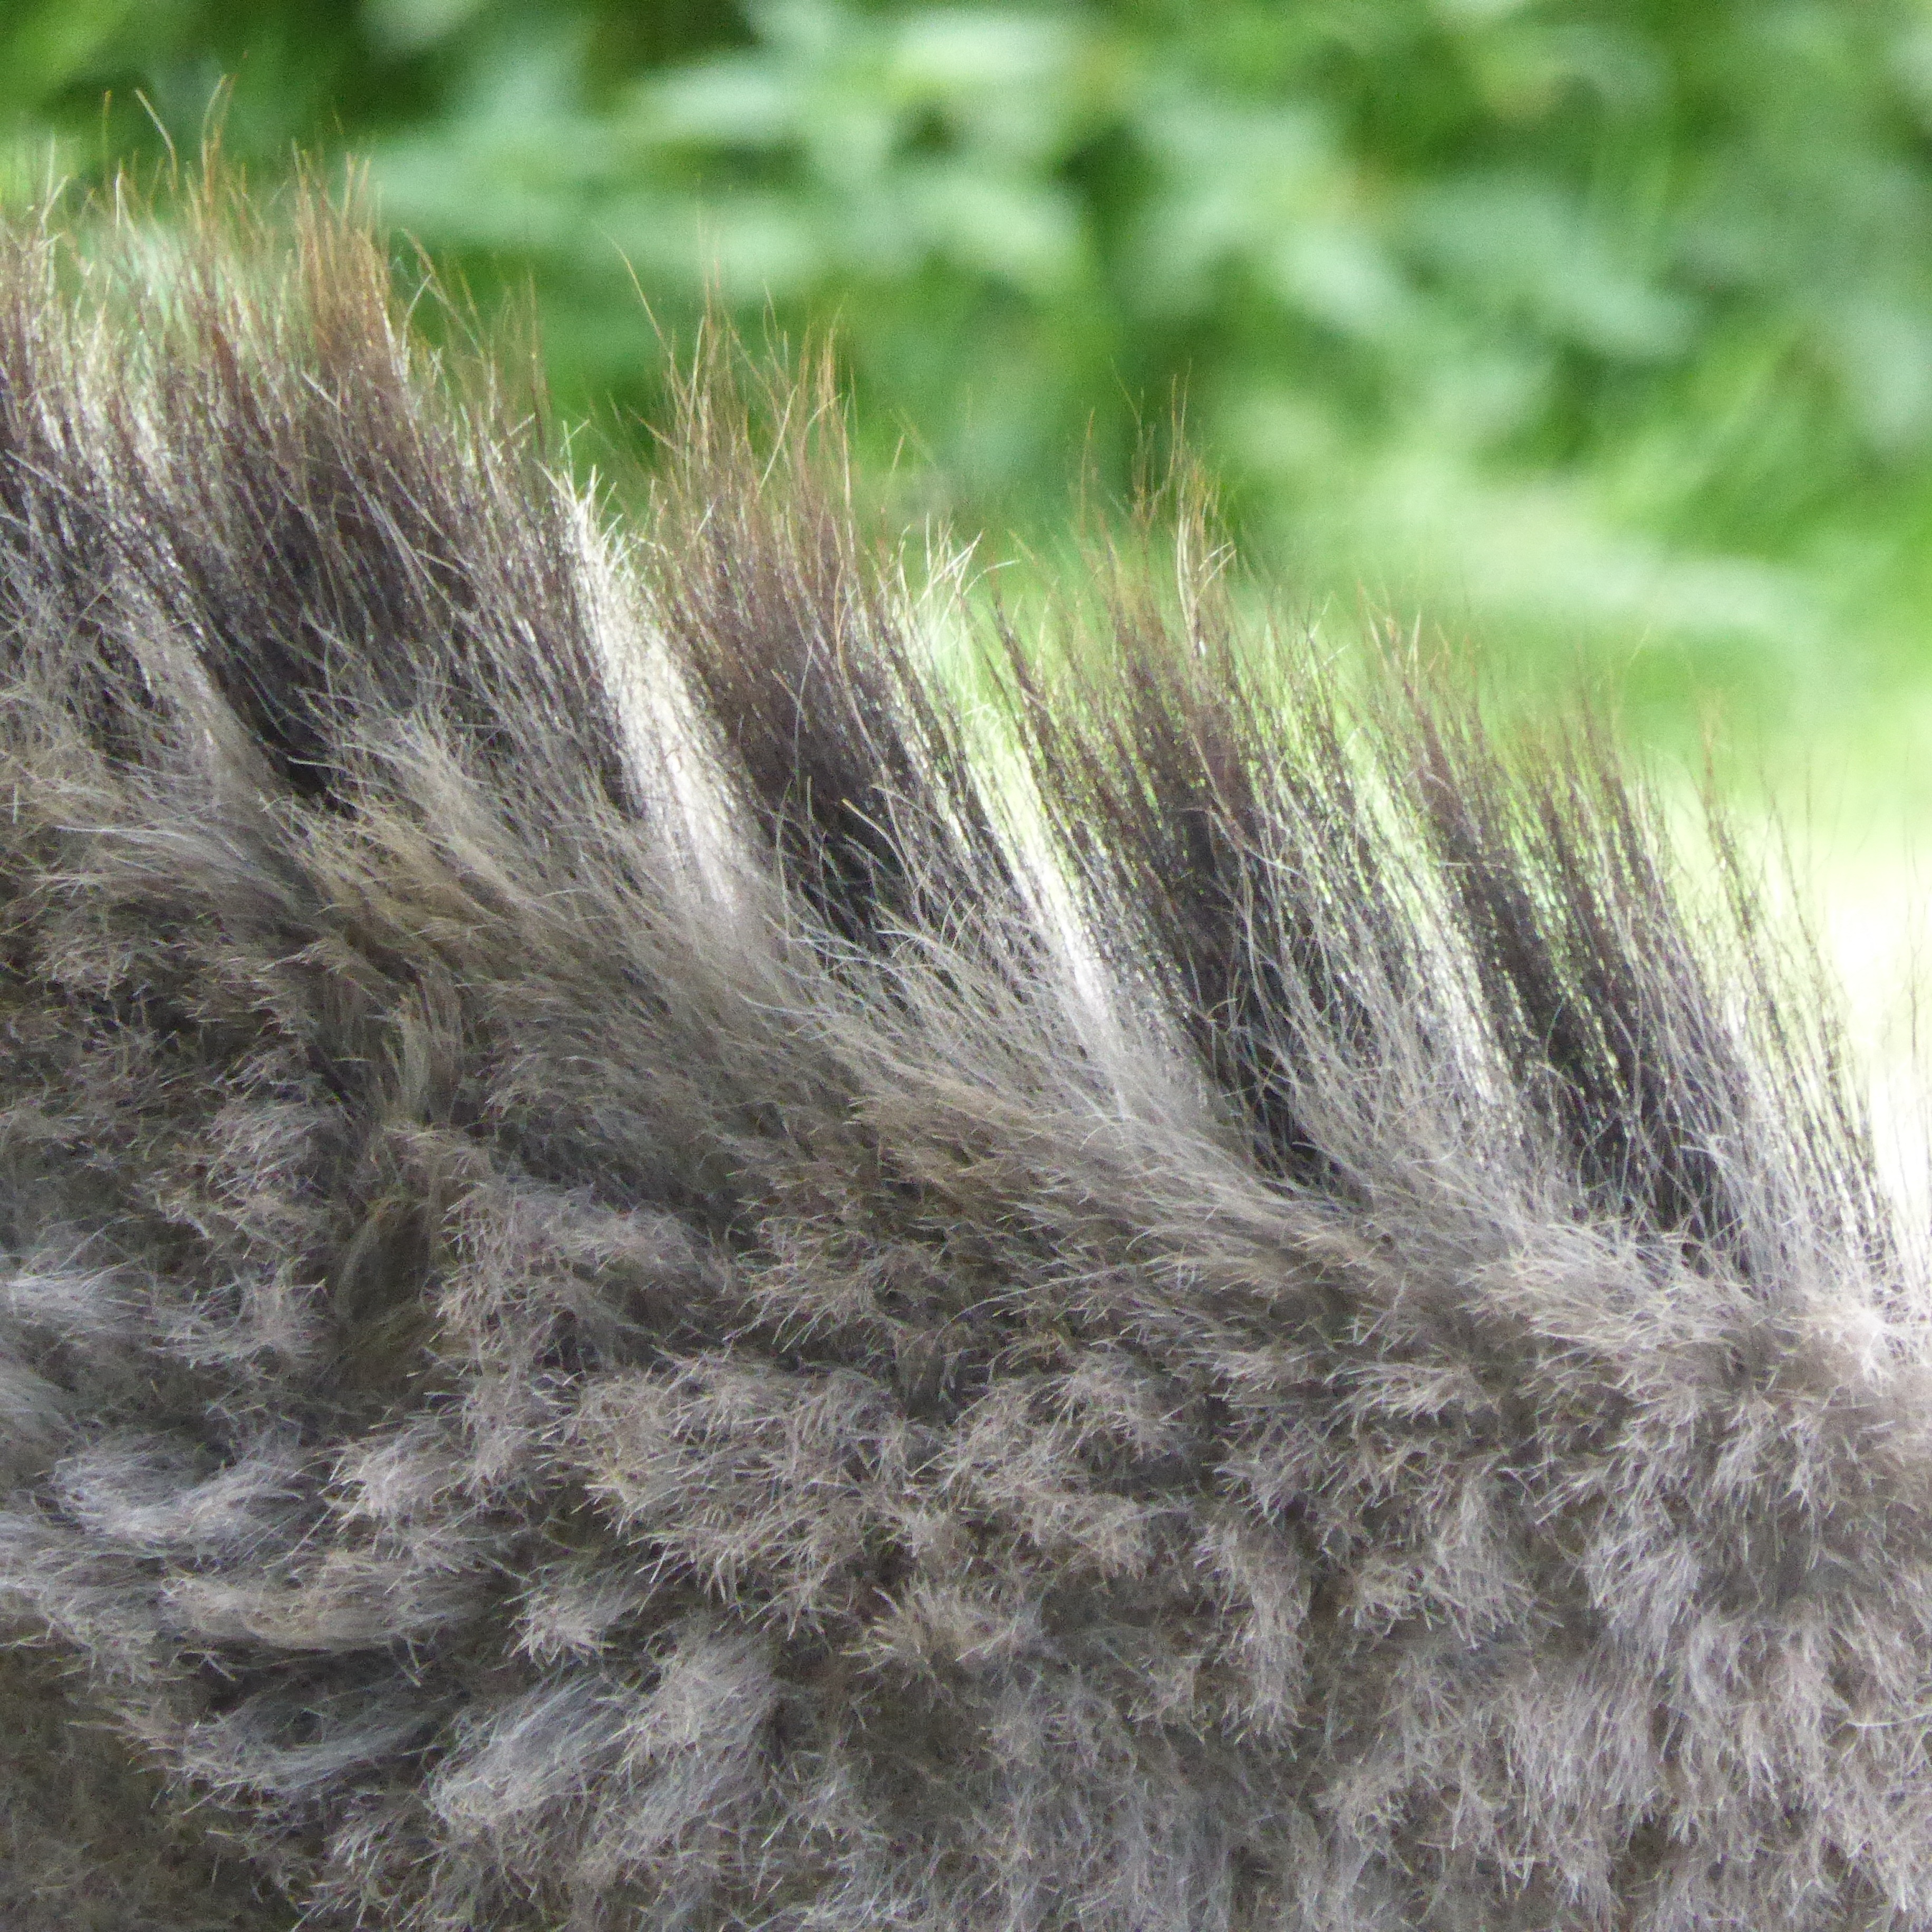
grass, fur, mane, material, donkey, textile, grey, grass family